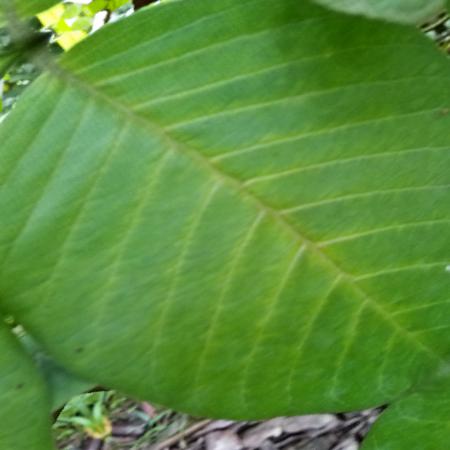
Label: Disease Free